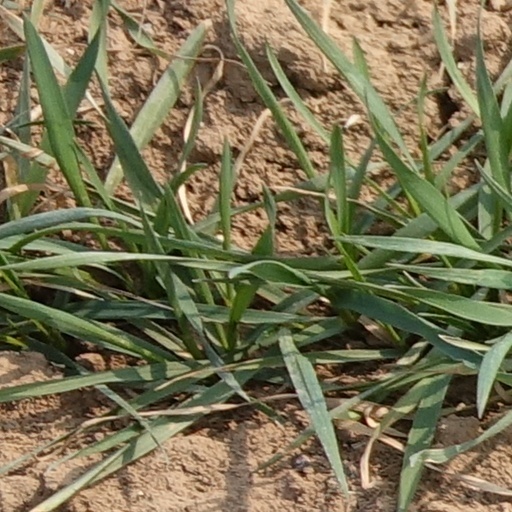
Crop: wheat